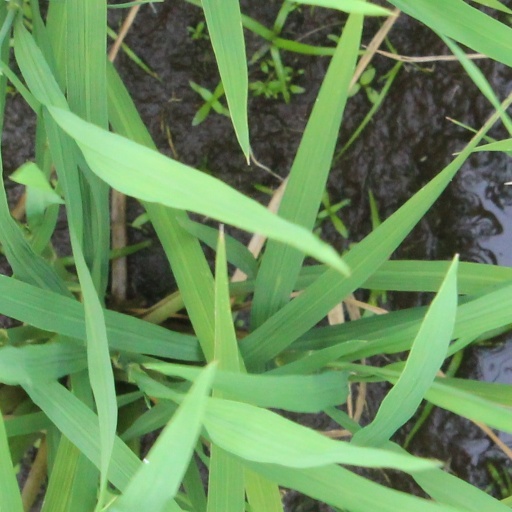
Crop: rice